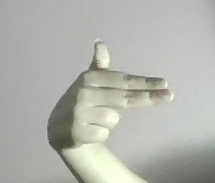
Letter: ghain